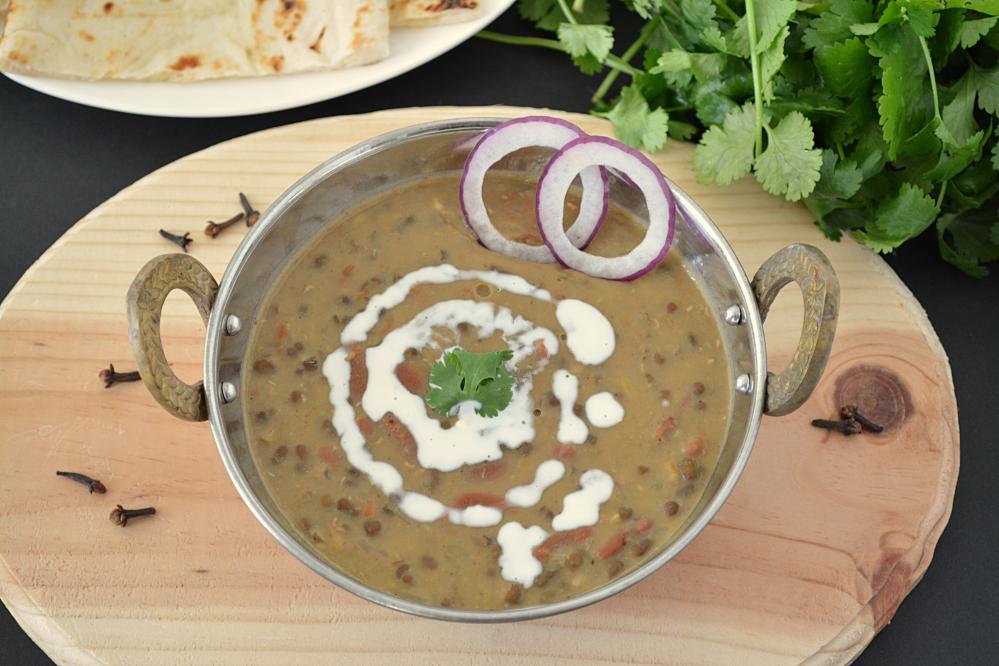
Dish: dal_makhani